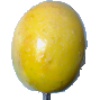
Label: Maracuja 1